Mollie Williams

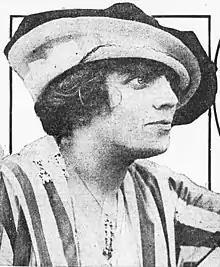
Mollie Williams in 1916

Mollie Hersh was born on March 18, 1884, in Manhattan, New York City. She was one of four children born to Adolph Hersh and Henrietta (Miers) Hersh. Both Adolph and Henrietta descended from German Jewish immigrants and the family lived in East Harlem.